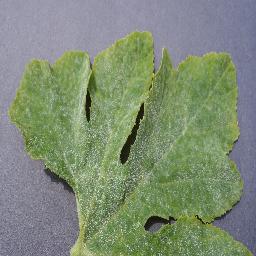
Label: Squash___Powdery_mildew